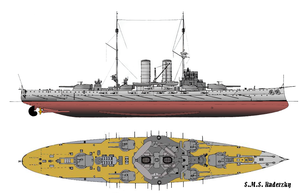
Østrig-Ungarns marine / Historie / Mellem århundrederne / Det europæiske flådekapløb
Målestokstegning af en Radetzky klasse semi-dreadnought.
Østrig-Ungarns marine var marinen for dobbeltmonarkiet Østrig-Ungarn. Dens officielle navn var Kaiserliche und Königliche Kriegsmarine.